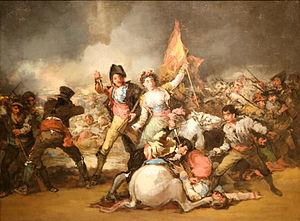
Le 2 mai 1808. Eugenio_Lucas_Velázquez (1817-1870). Peint en 1869. Exposé au musée des Beaux-arts de Budapest. Acquis en 19511913
Budapest est la plus grande ville et la capitale de la Hongrie. Elle se situe en aval du coude du Danube entre le massif de Transdanubie et l'Alföld. Ses habitants sont les Budapestois.
Eugenio Lucas y Padilla, dit Eugenio Lucas Velázquez, né à Madrid le 9 février 1817 et mort dans la même ville le 11 septembre 1870, est un peintre espagnol.